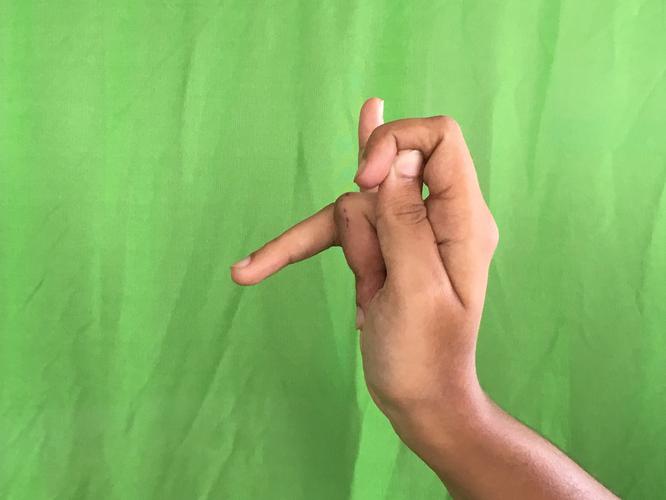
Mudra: Katakamukha_3
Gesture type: single_hand